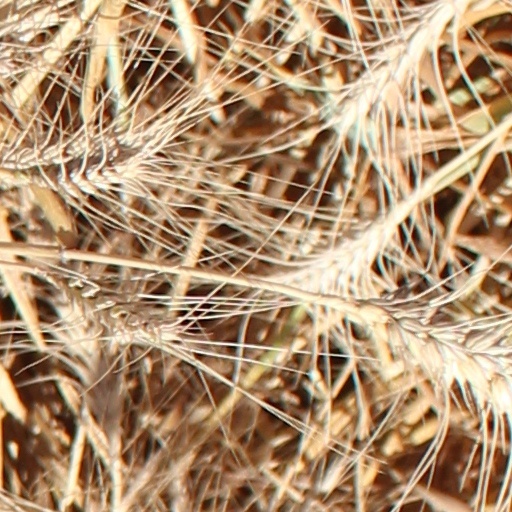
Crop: wheat